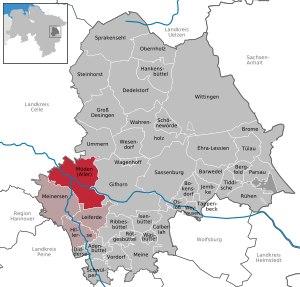
Müden (Aller) est une commune à l'ouest de l'arrondissement de Gifhorn, limitrophe de celui de Celle.